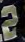
Number: 2